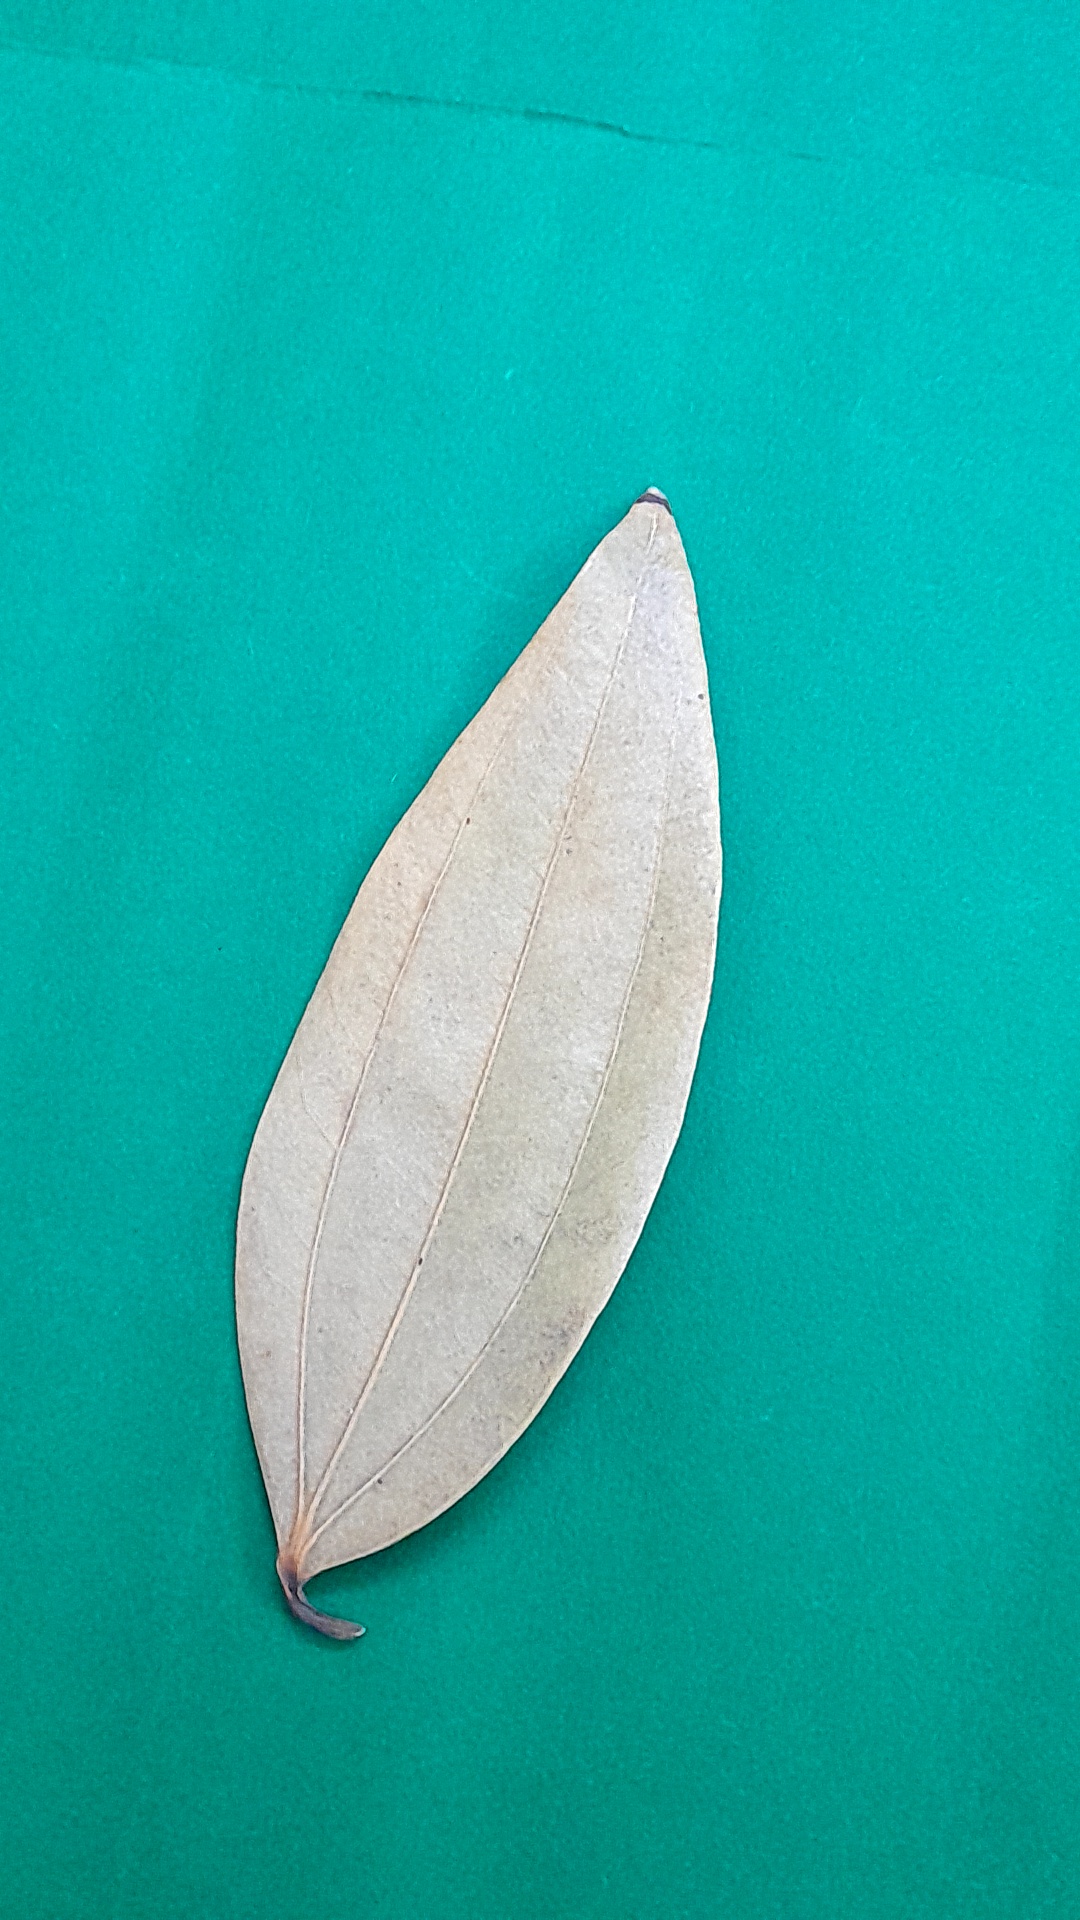
Label: Dry Leaf